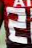
Number: 2